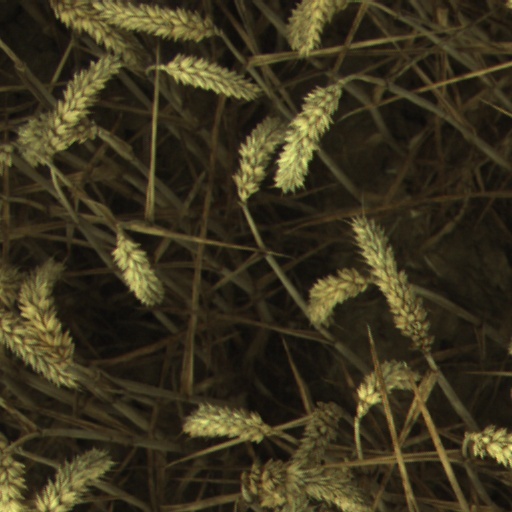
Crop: wheat